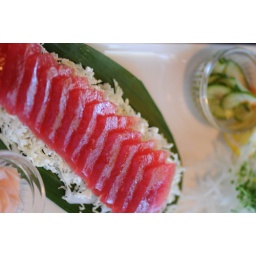
Tuna at Mamas fish house in Maui.